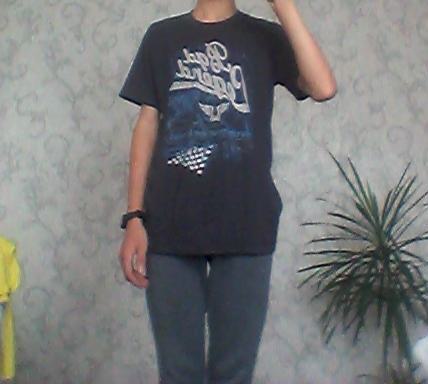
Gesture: no_gesture